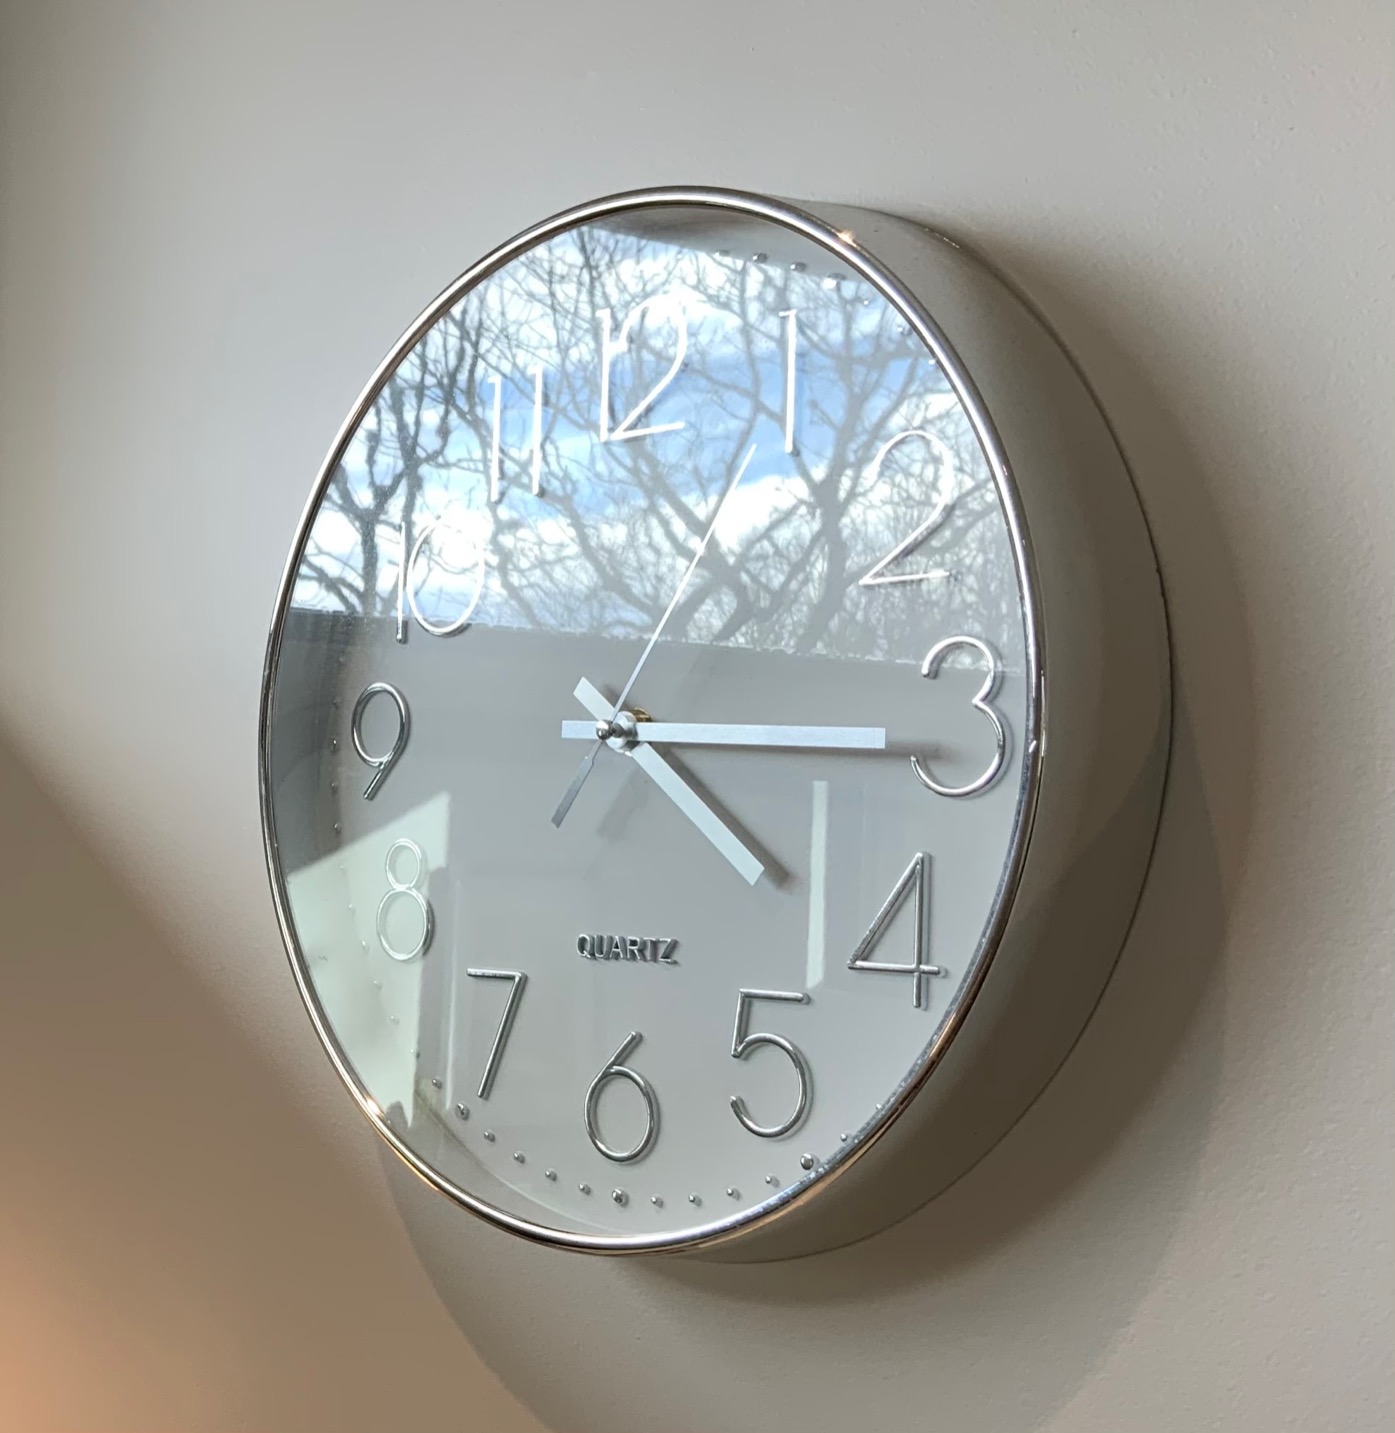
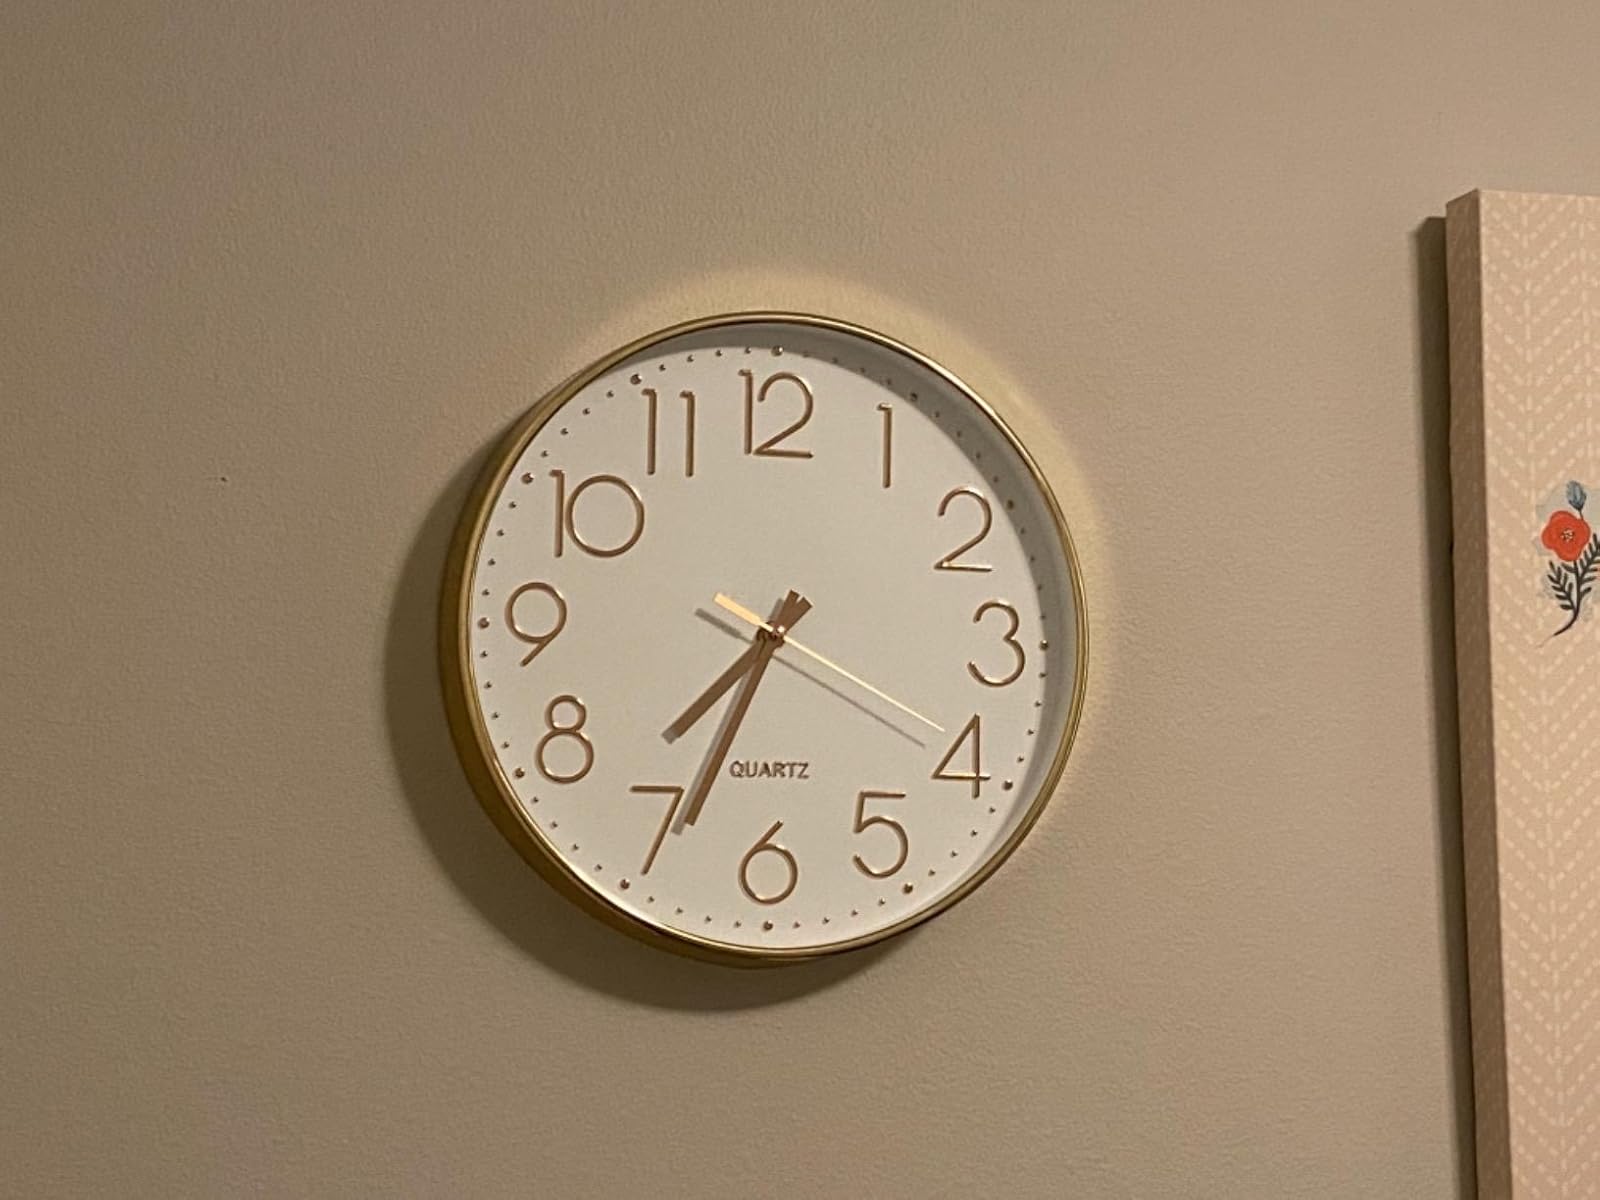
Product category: clock
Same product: no